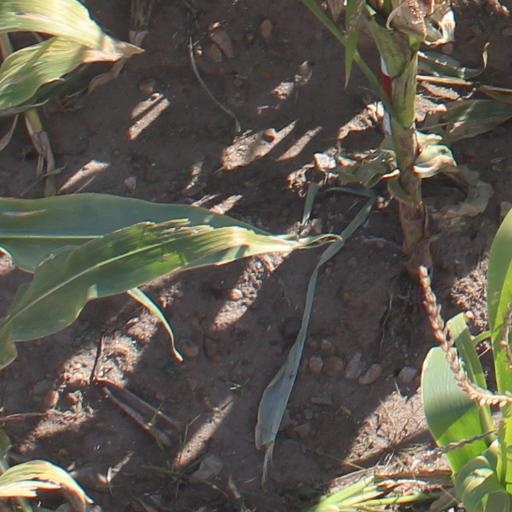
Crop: maize; corn